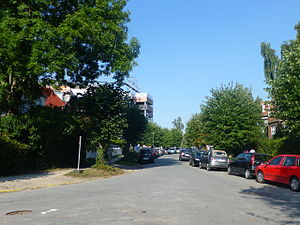
Esthersvej
Esthersvej.
Esthersvej i Hellerup er en ca. 400 meter lang vej og en af de nordligst beliggende i Københavns Kommune. Den løber mellem Ryvangs Allé/Hellerup Station og Tuborgvej.